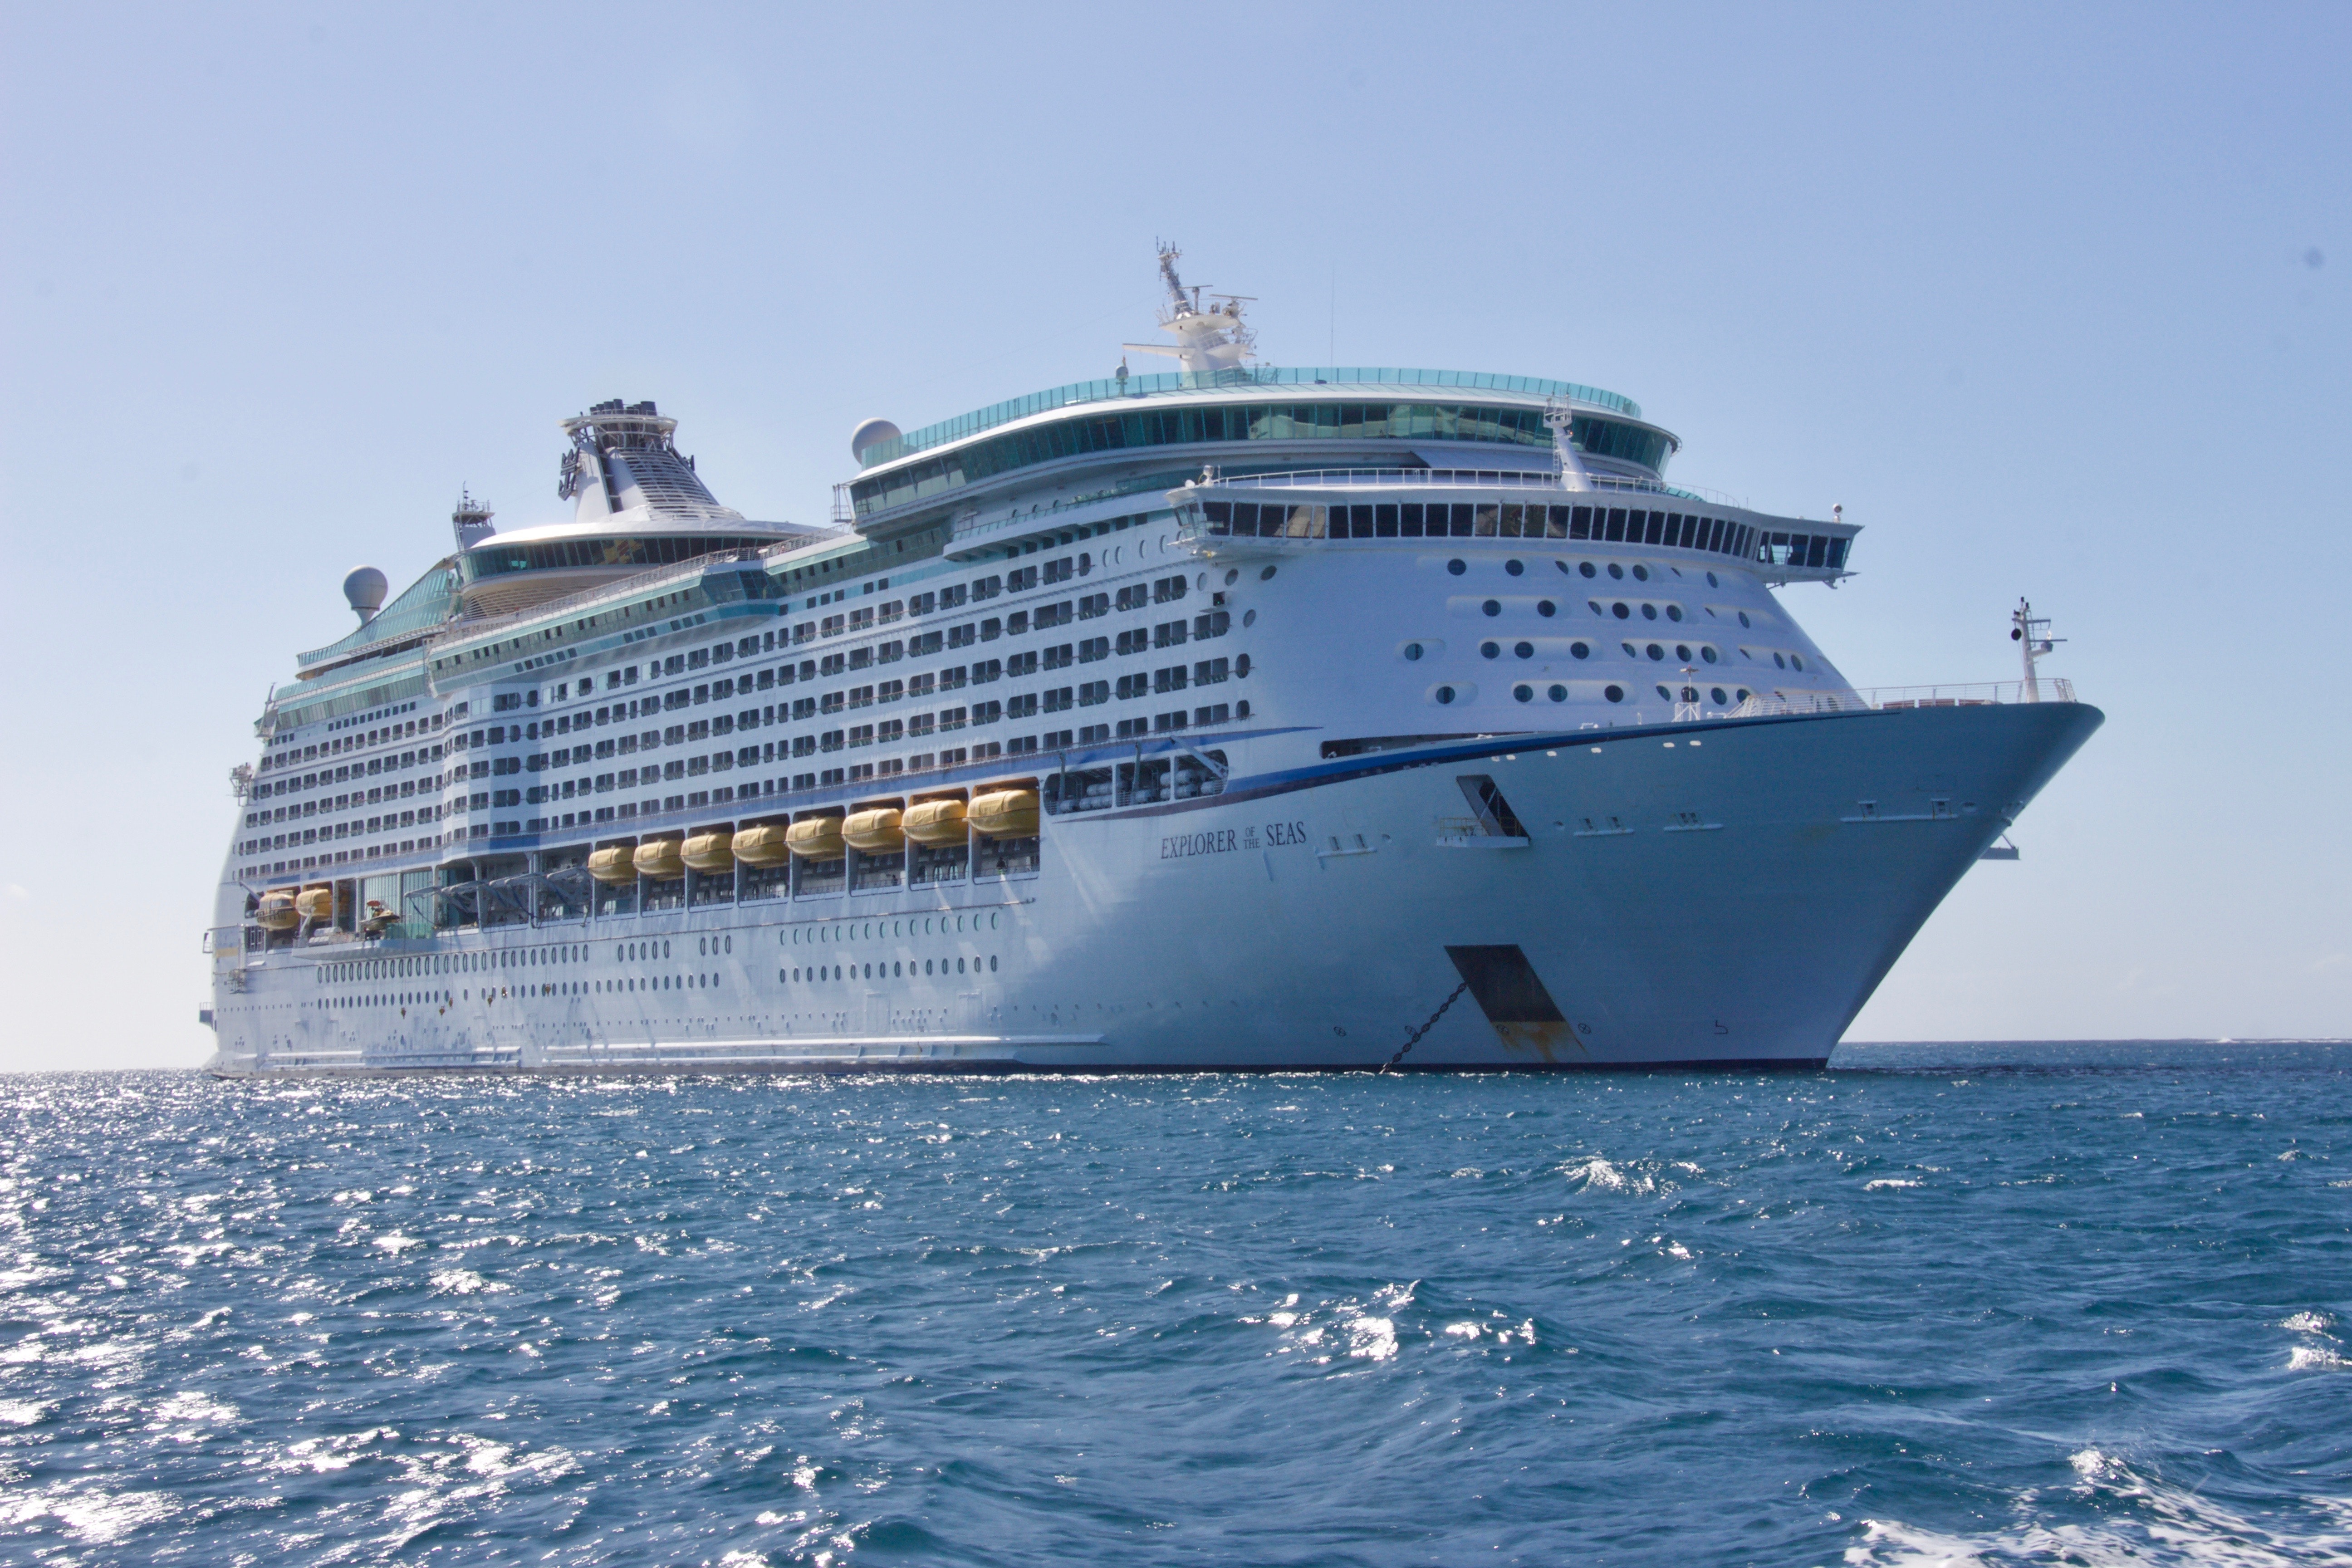
ship, water, sky, boat, watercraft, Cruiseferry, naval architecture, vehicle, cruise ship, passenger ship, travel, horizon, water transportation, ocean liner, lake, ocean, channel, ms island escape, sea, caribbean, wind wave, transport